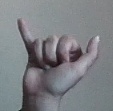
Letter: ya